Cavalier (fortification)

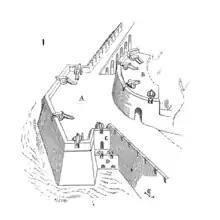
Illustration of a cavalier (the structure on the right, marked as "B") from by Eugène Viollet-le-Duc

A cavalier is a fortification which is built within a larger fortification, and which is higher than the rest of the work. It usually consists of a raised platform within a fort or bastion, so as to be able to fire over the main parapet without interfering with the fire of the latter. Through the use of cavaliers, a greater volume of fire can be obtained, but its greater height also makes it an easier target for a besieger's guns.